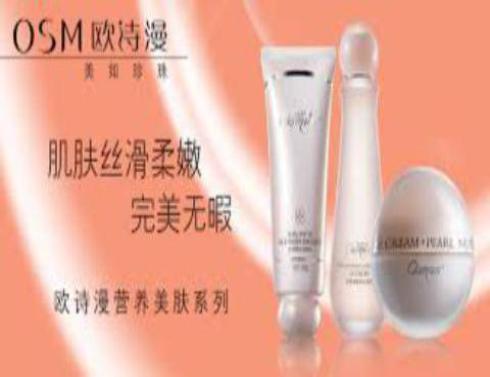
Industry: Necessities